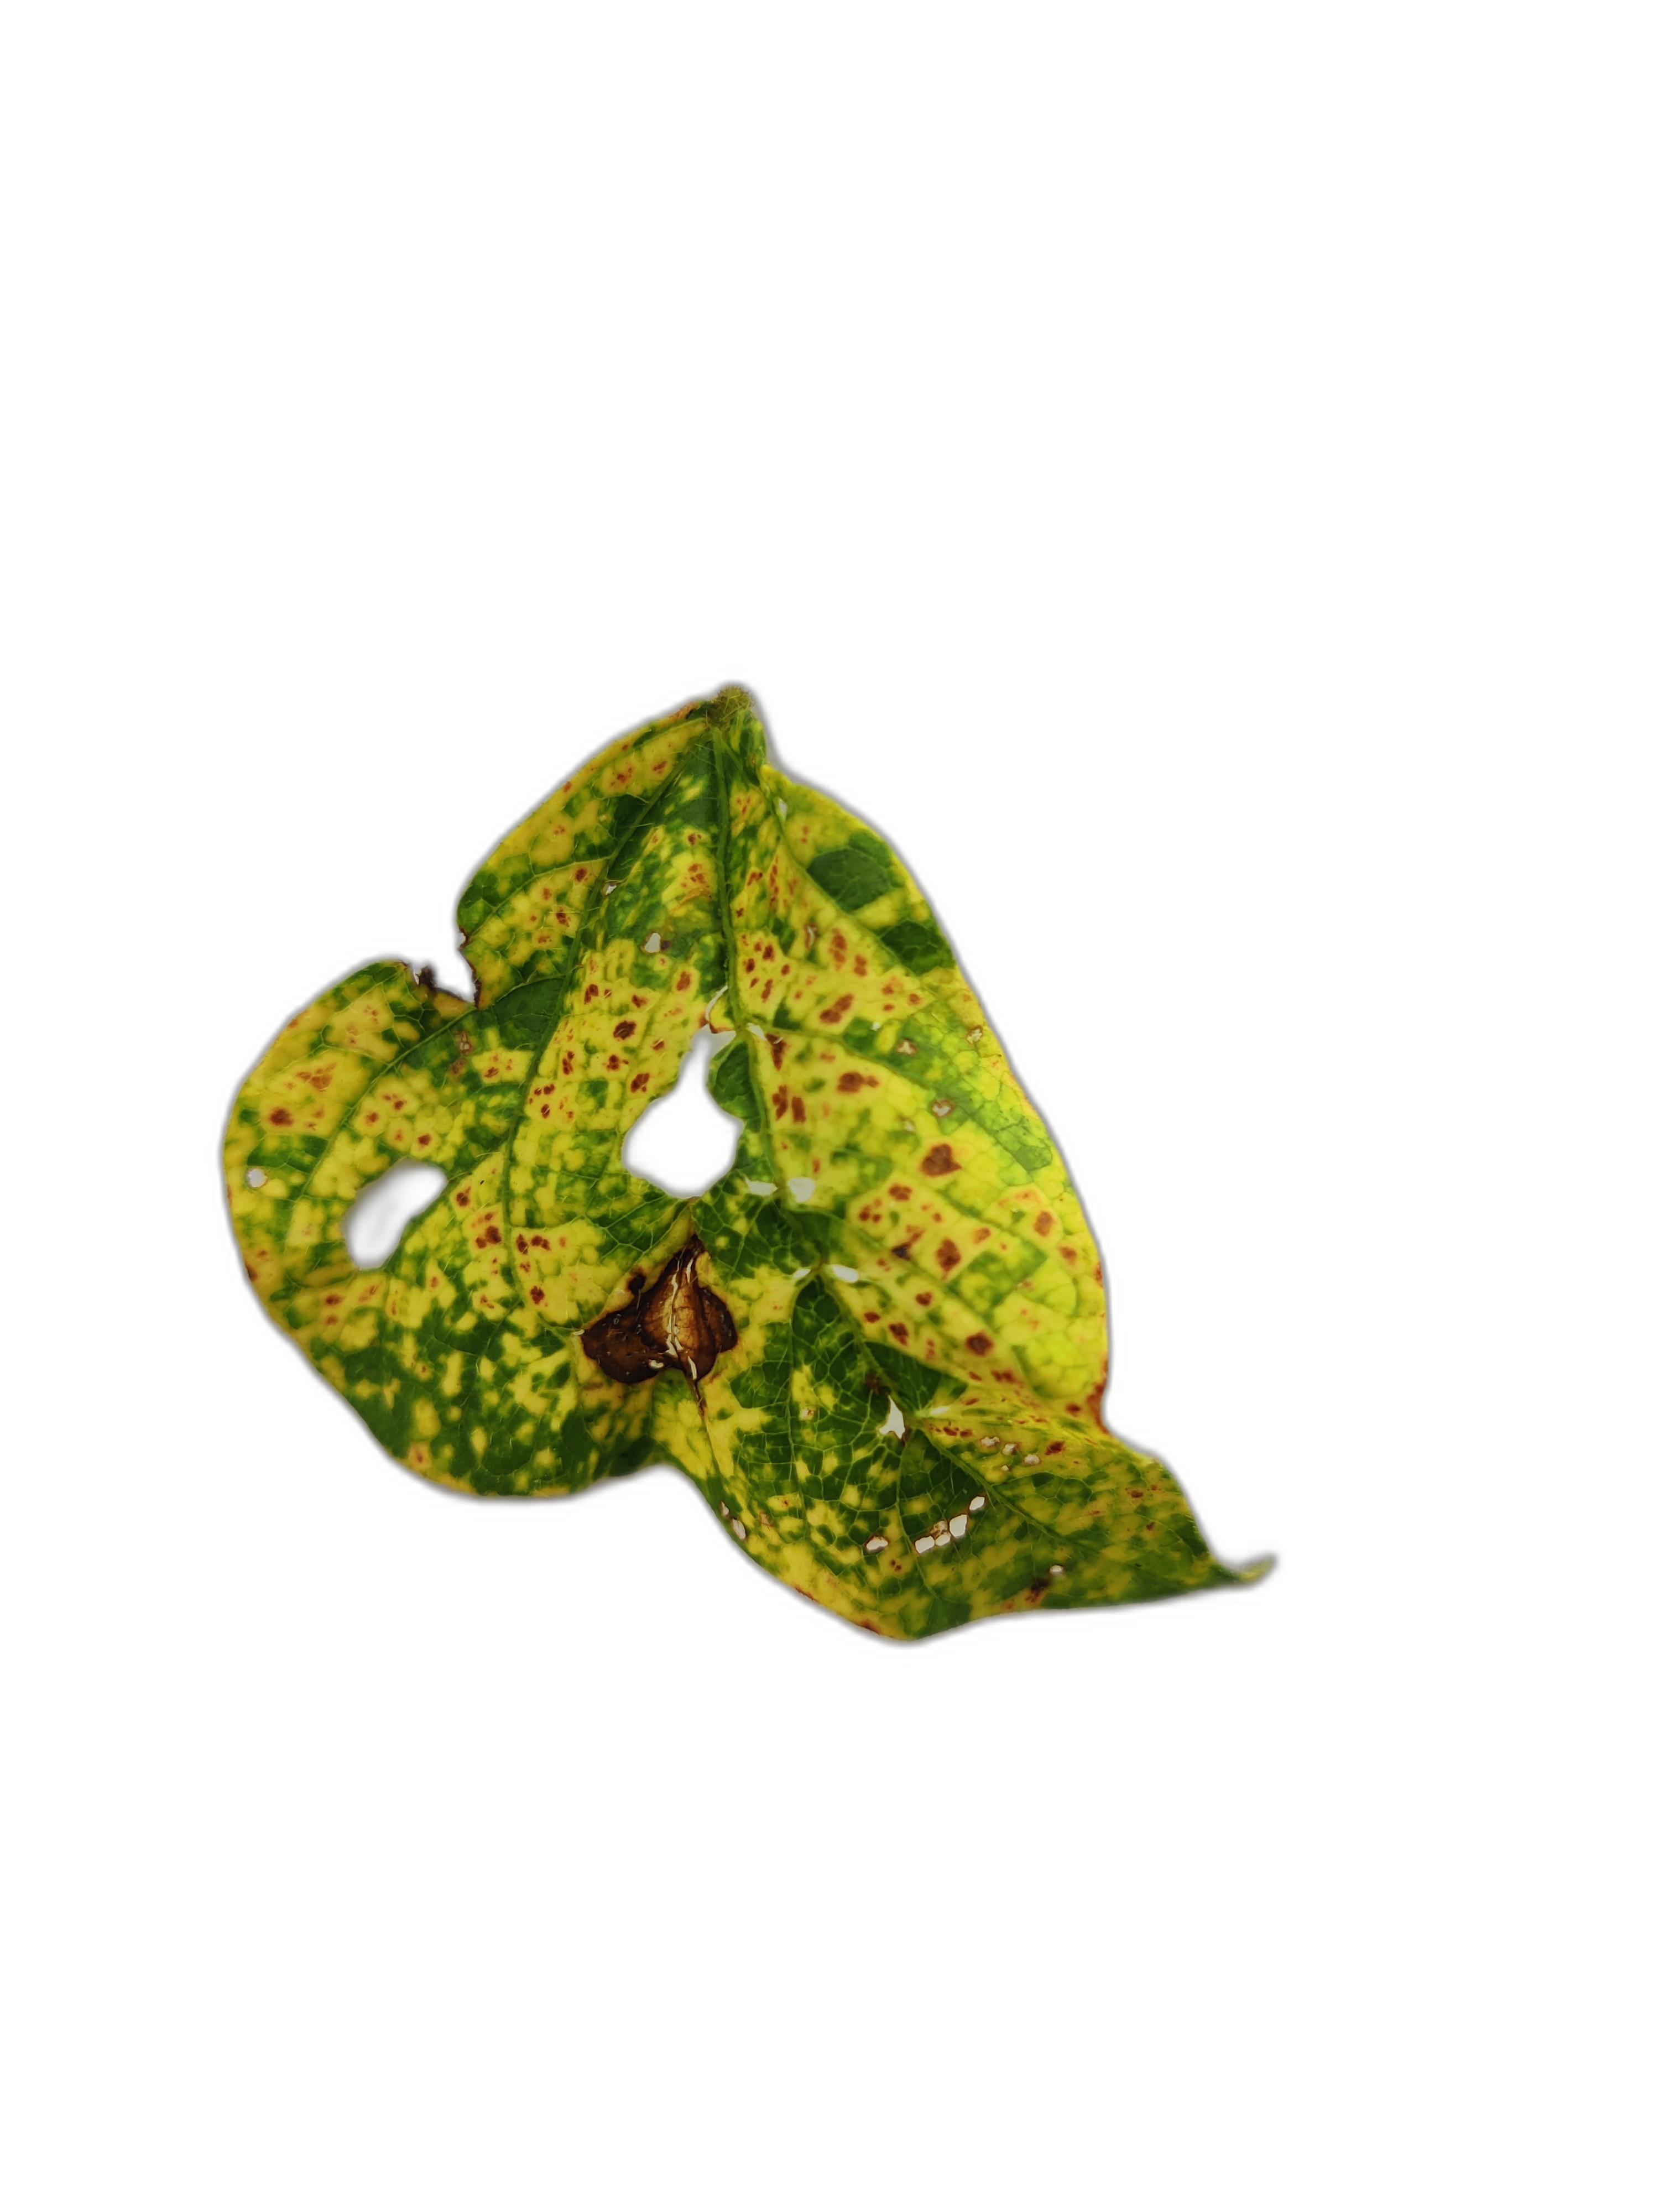
Label: Yellow Mosaic